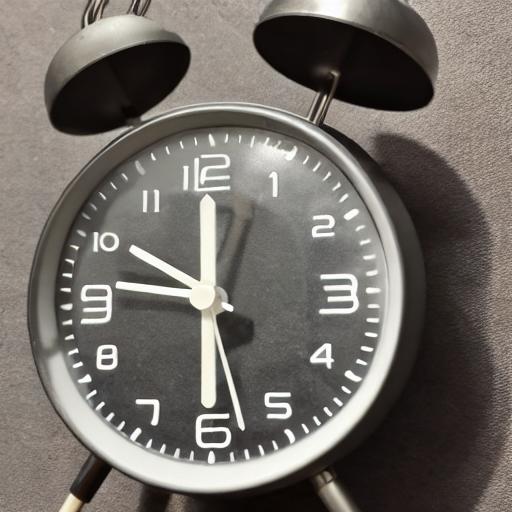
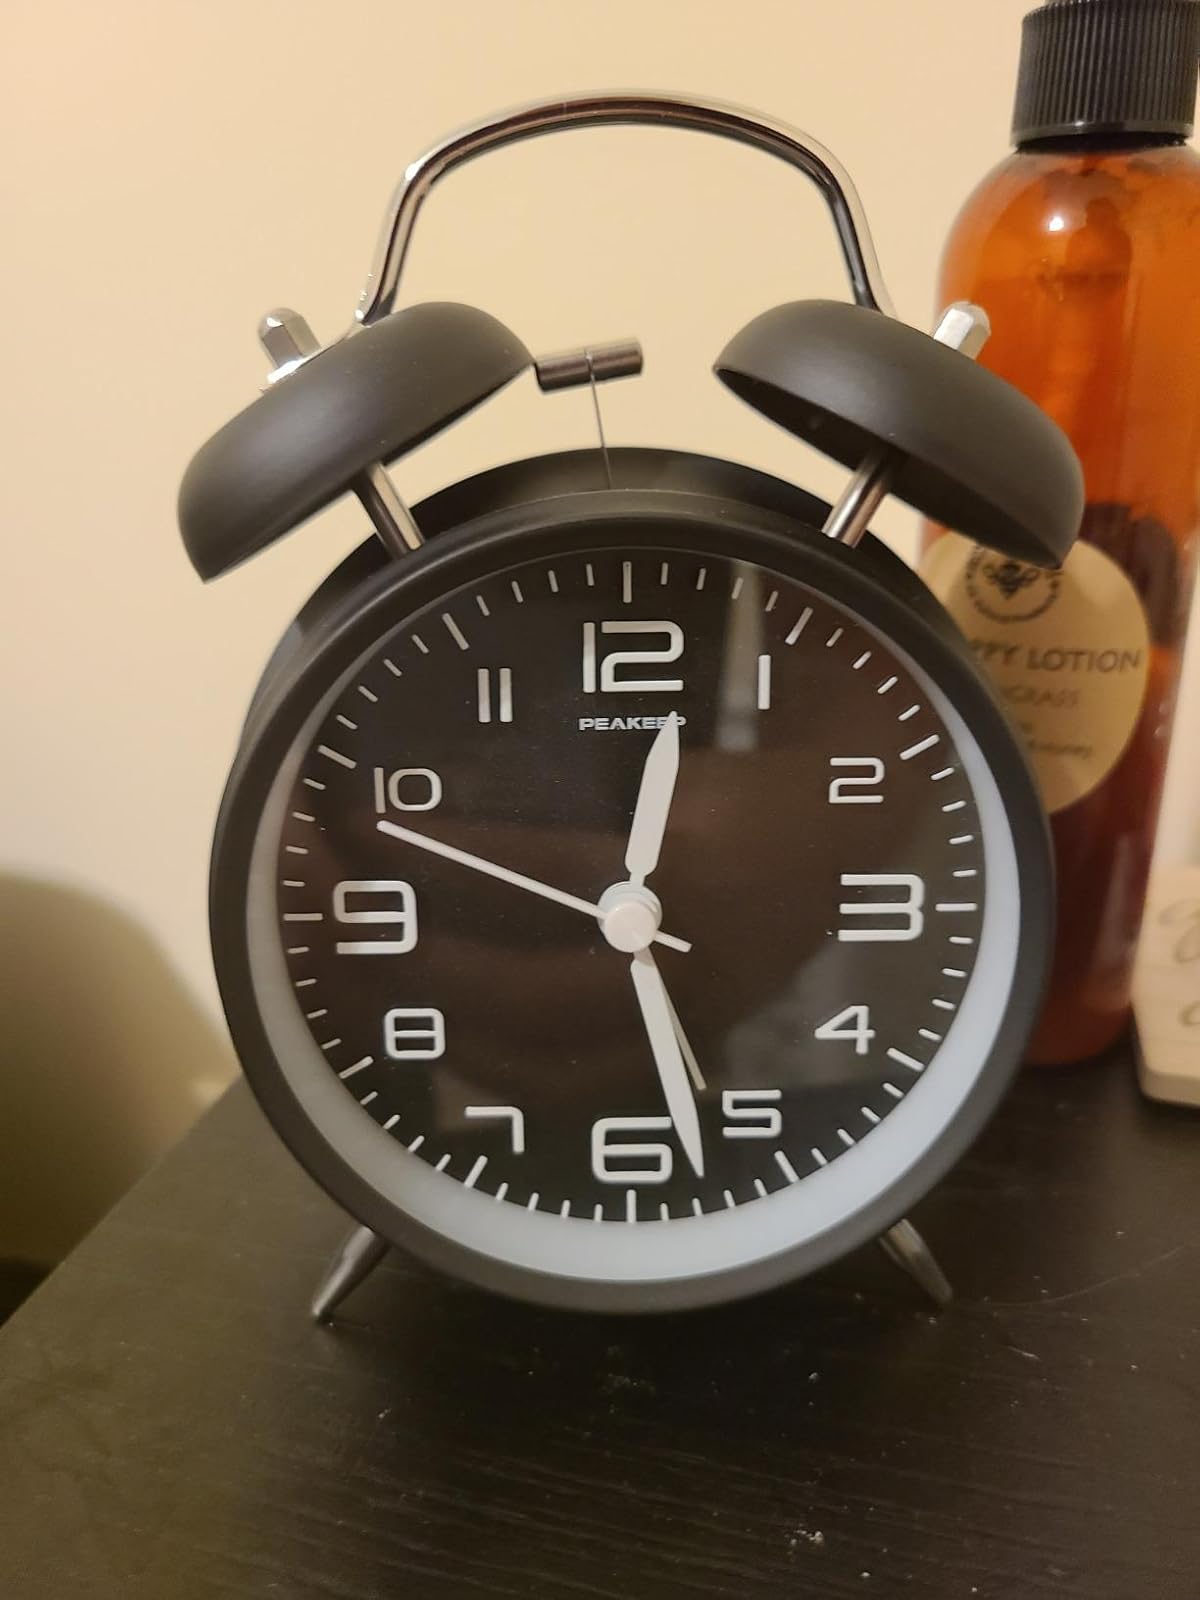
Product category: clock
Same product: no